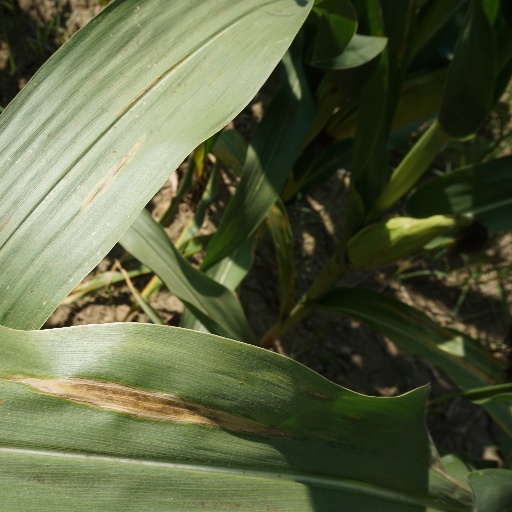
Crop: maize; corn